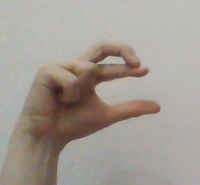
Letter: thal